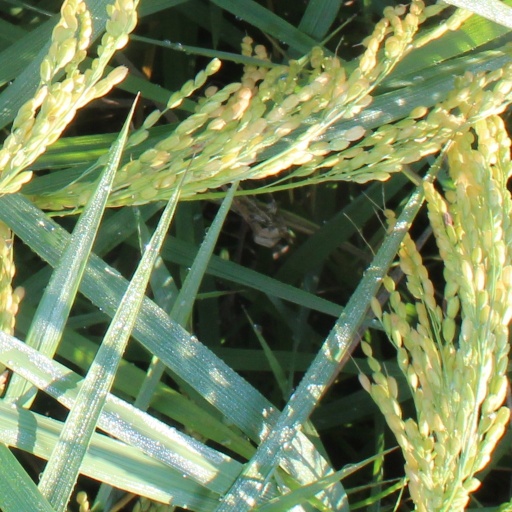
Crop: rice